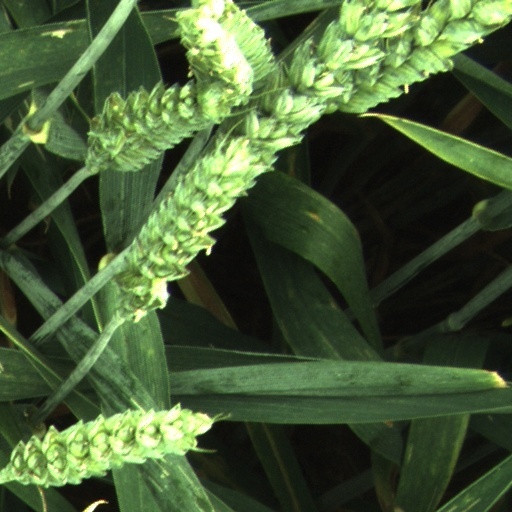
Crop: wheat